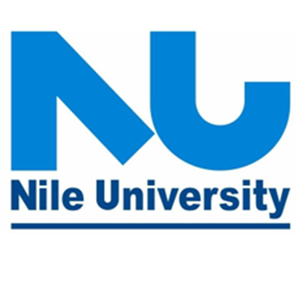
L'université du Nil est une université privée située à Ville du 6 Octobre, en Égypte.